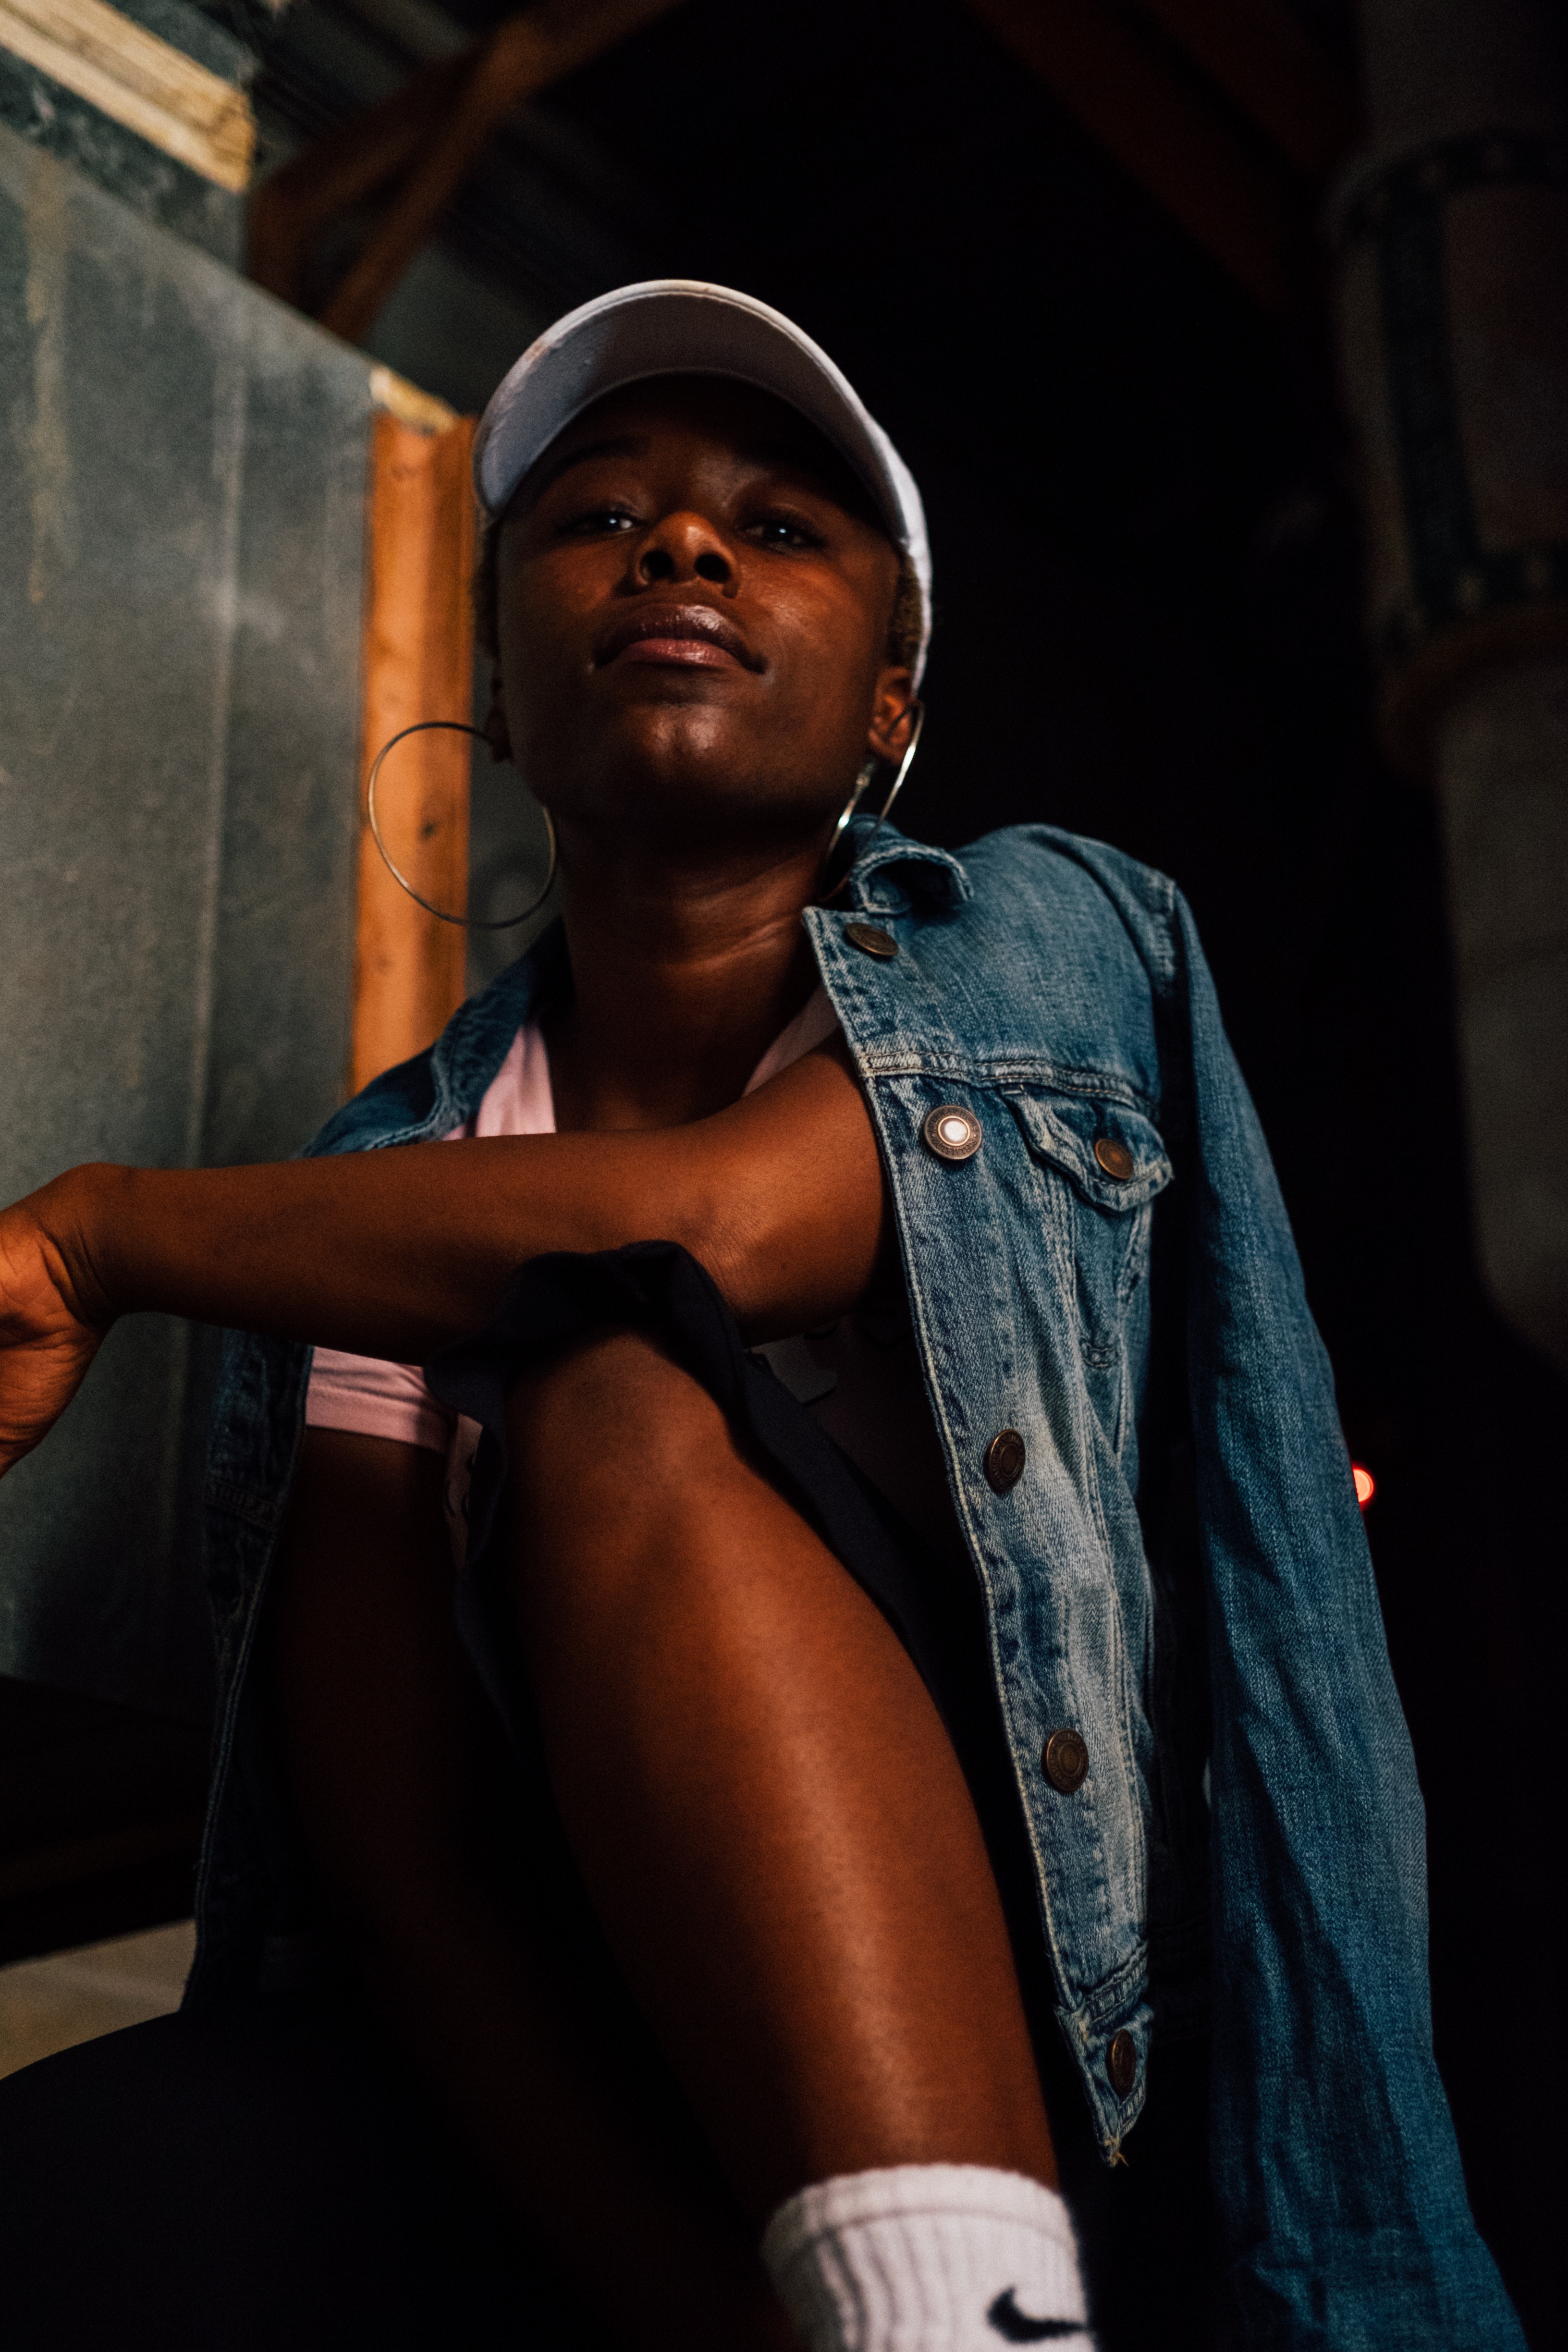
black, human, muscle, photography, model, art